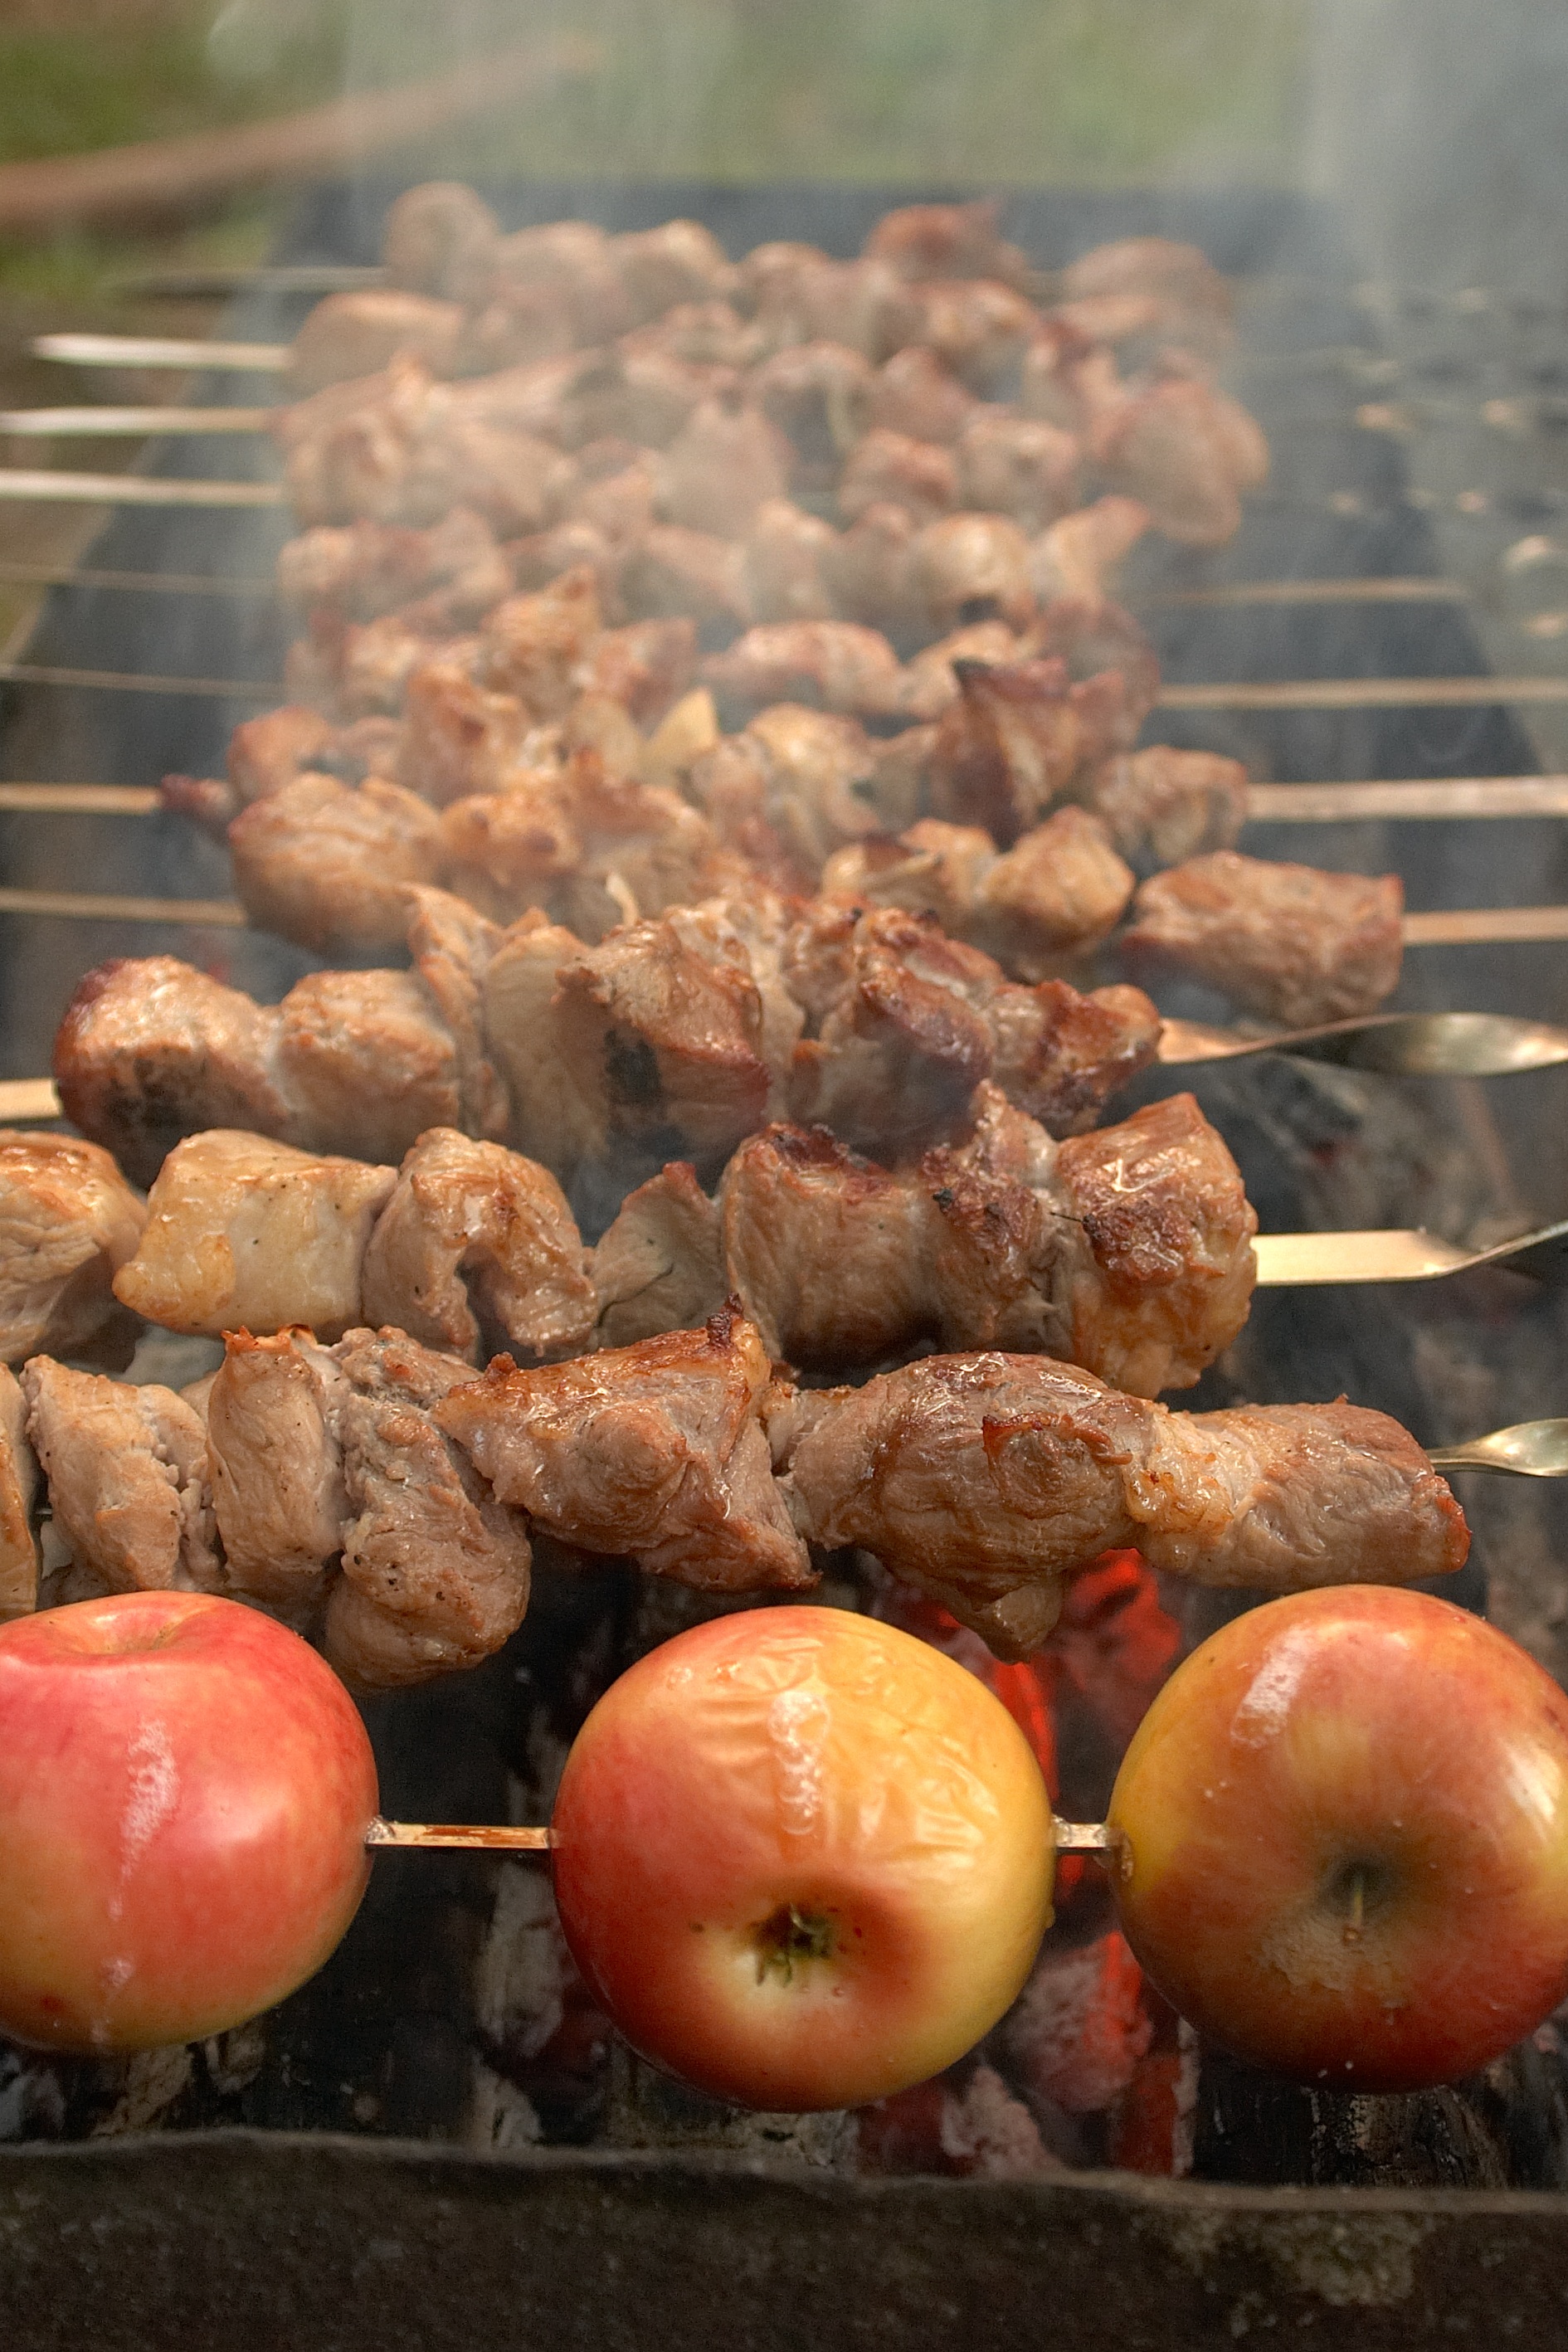
plant, summer, dish, food, cooking, produce, vegetable, baking, meat, cuisine, picnic, roasting, skewers, frying, flowering plant, coals, shish kebab, on the nature, mangal, fried meat, land plant